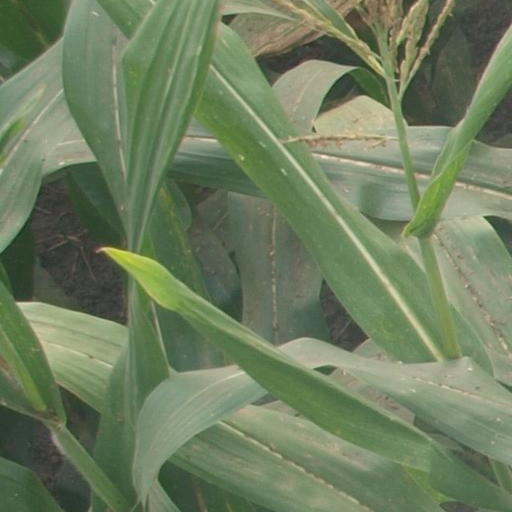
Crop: maize; corn